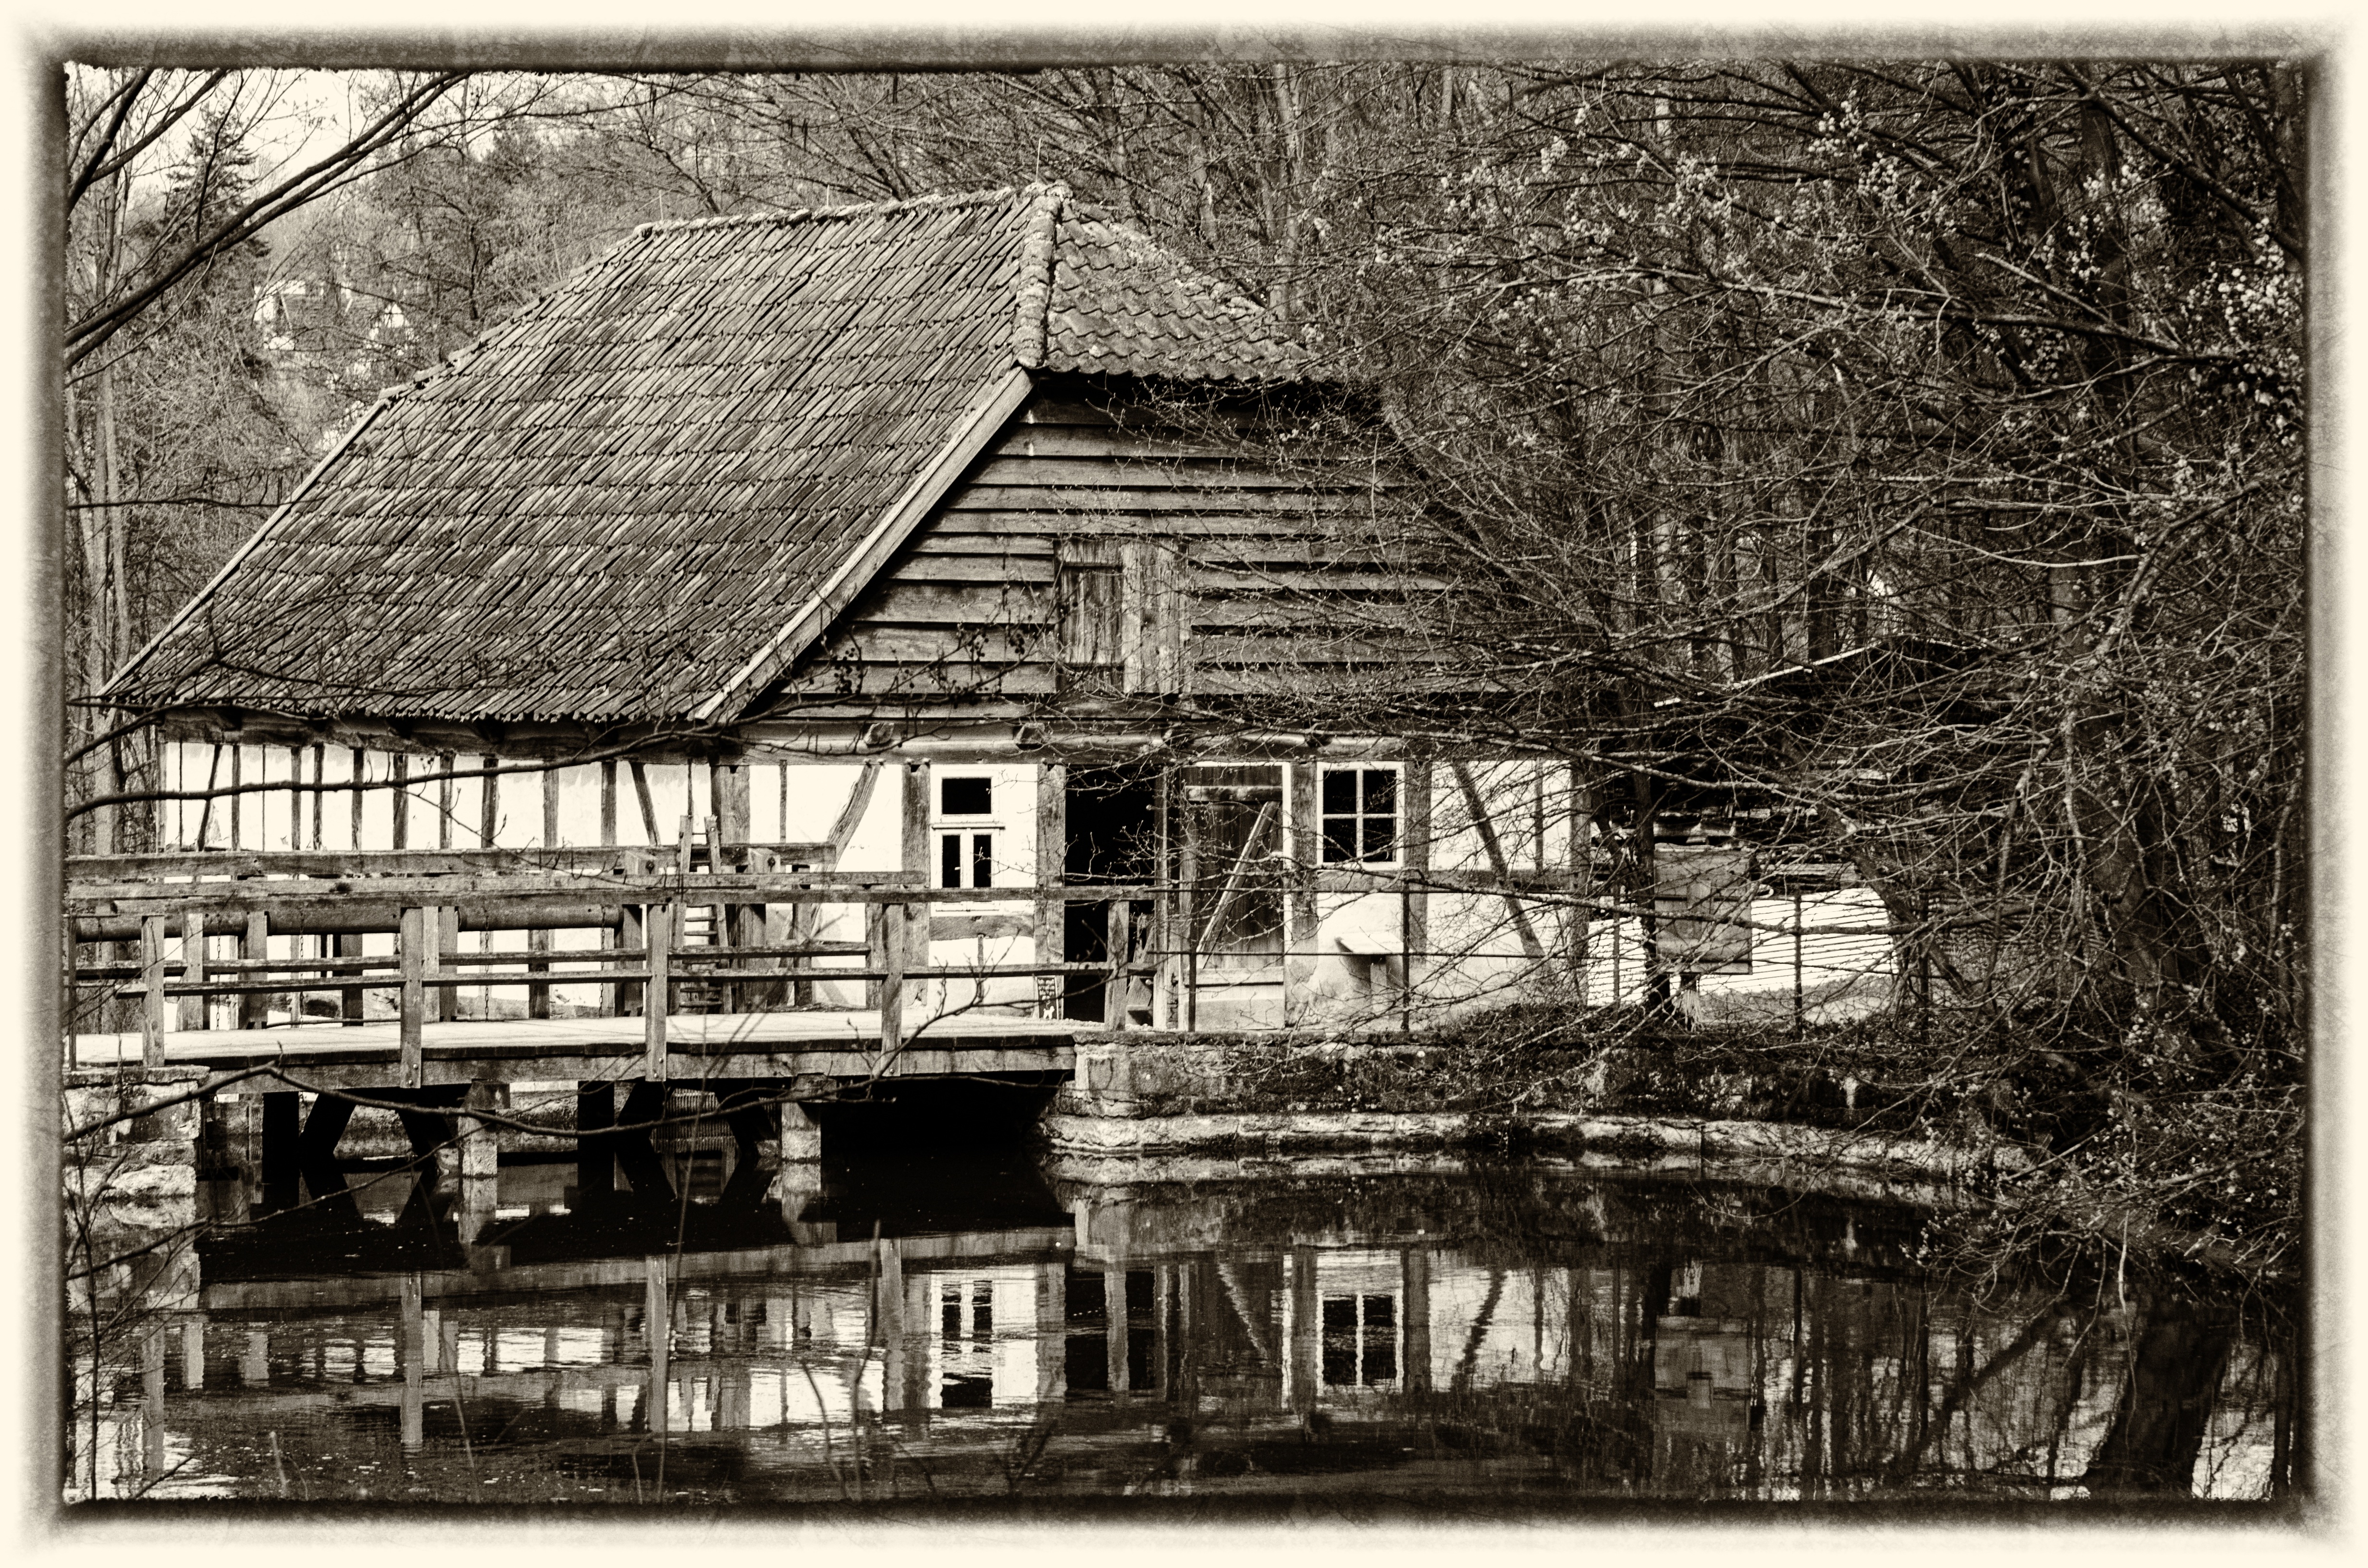
black and white, house, building, home, monochrome, old house, sketch, drawing, farmhouse, photograph, picture frame, fachwerkhaus, open air museum, old farmhouse, farm museum, monochrome photography